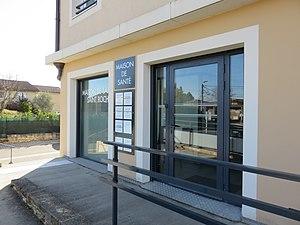
Maison de santé à Ambérieux (Rhône, France).
Ambérieux ou Ambérieux d'Azergues, est une commune française située dans le département du Rhône, en région Auvergne-Rhône-Alpes.